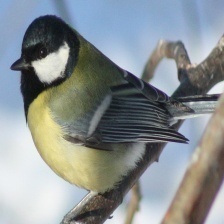
Species: PARUS MAJOR
Scientific name: PARUS MAJOR
ImageNet parent category: chickadee